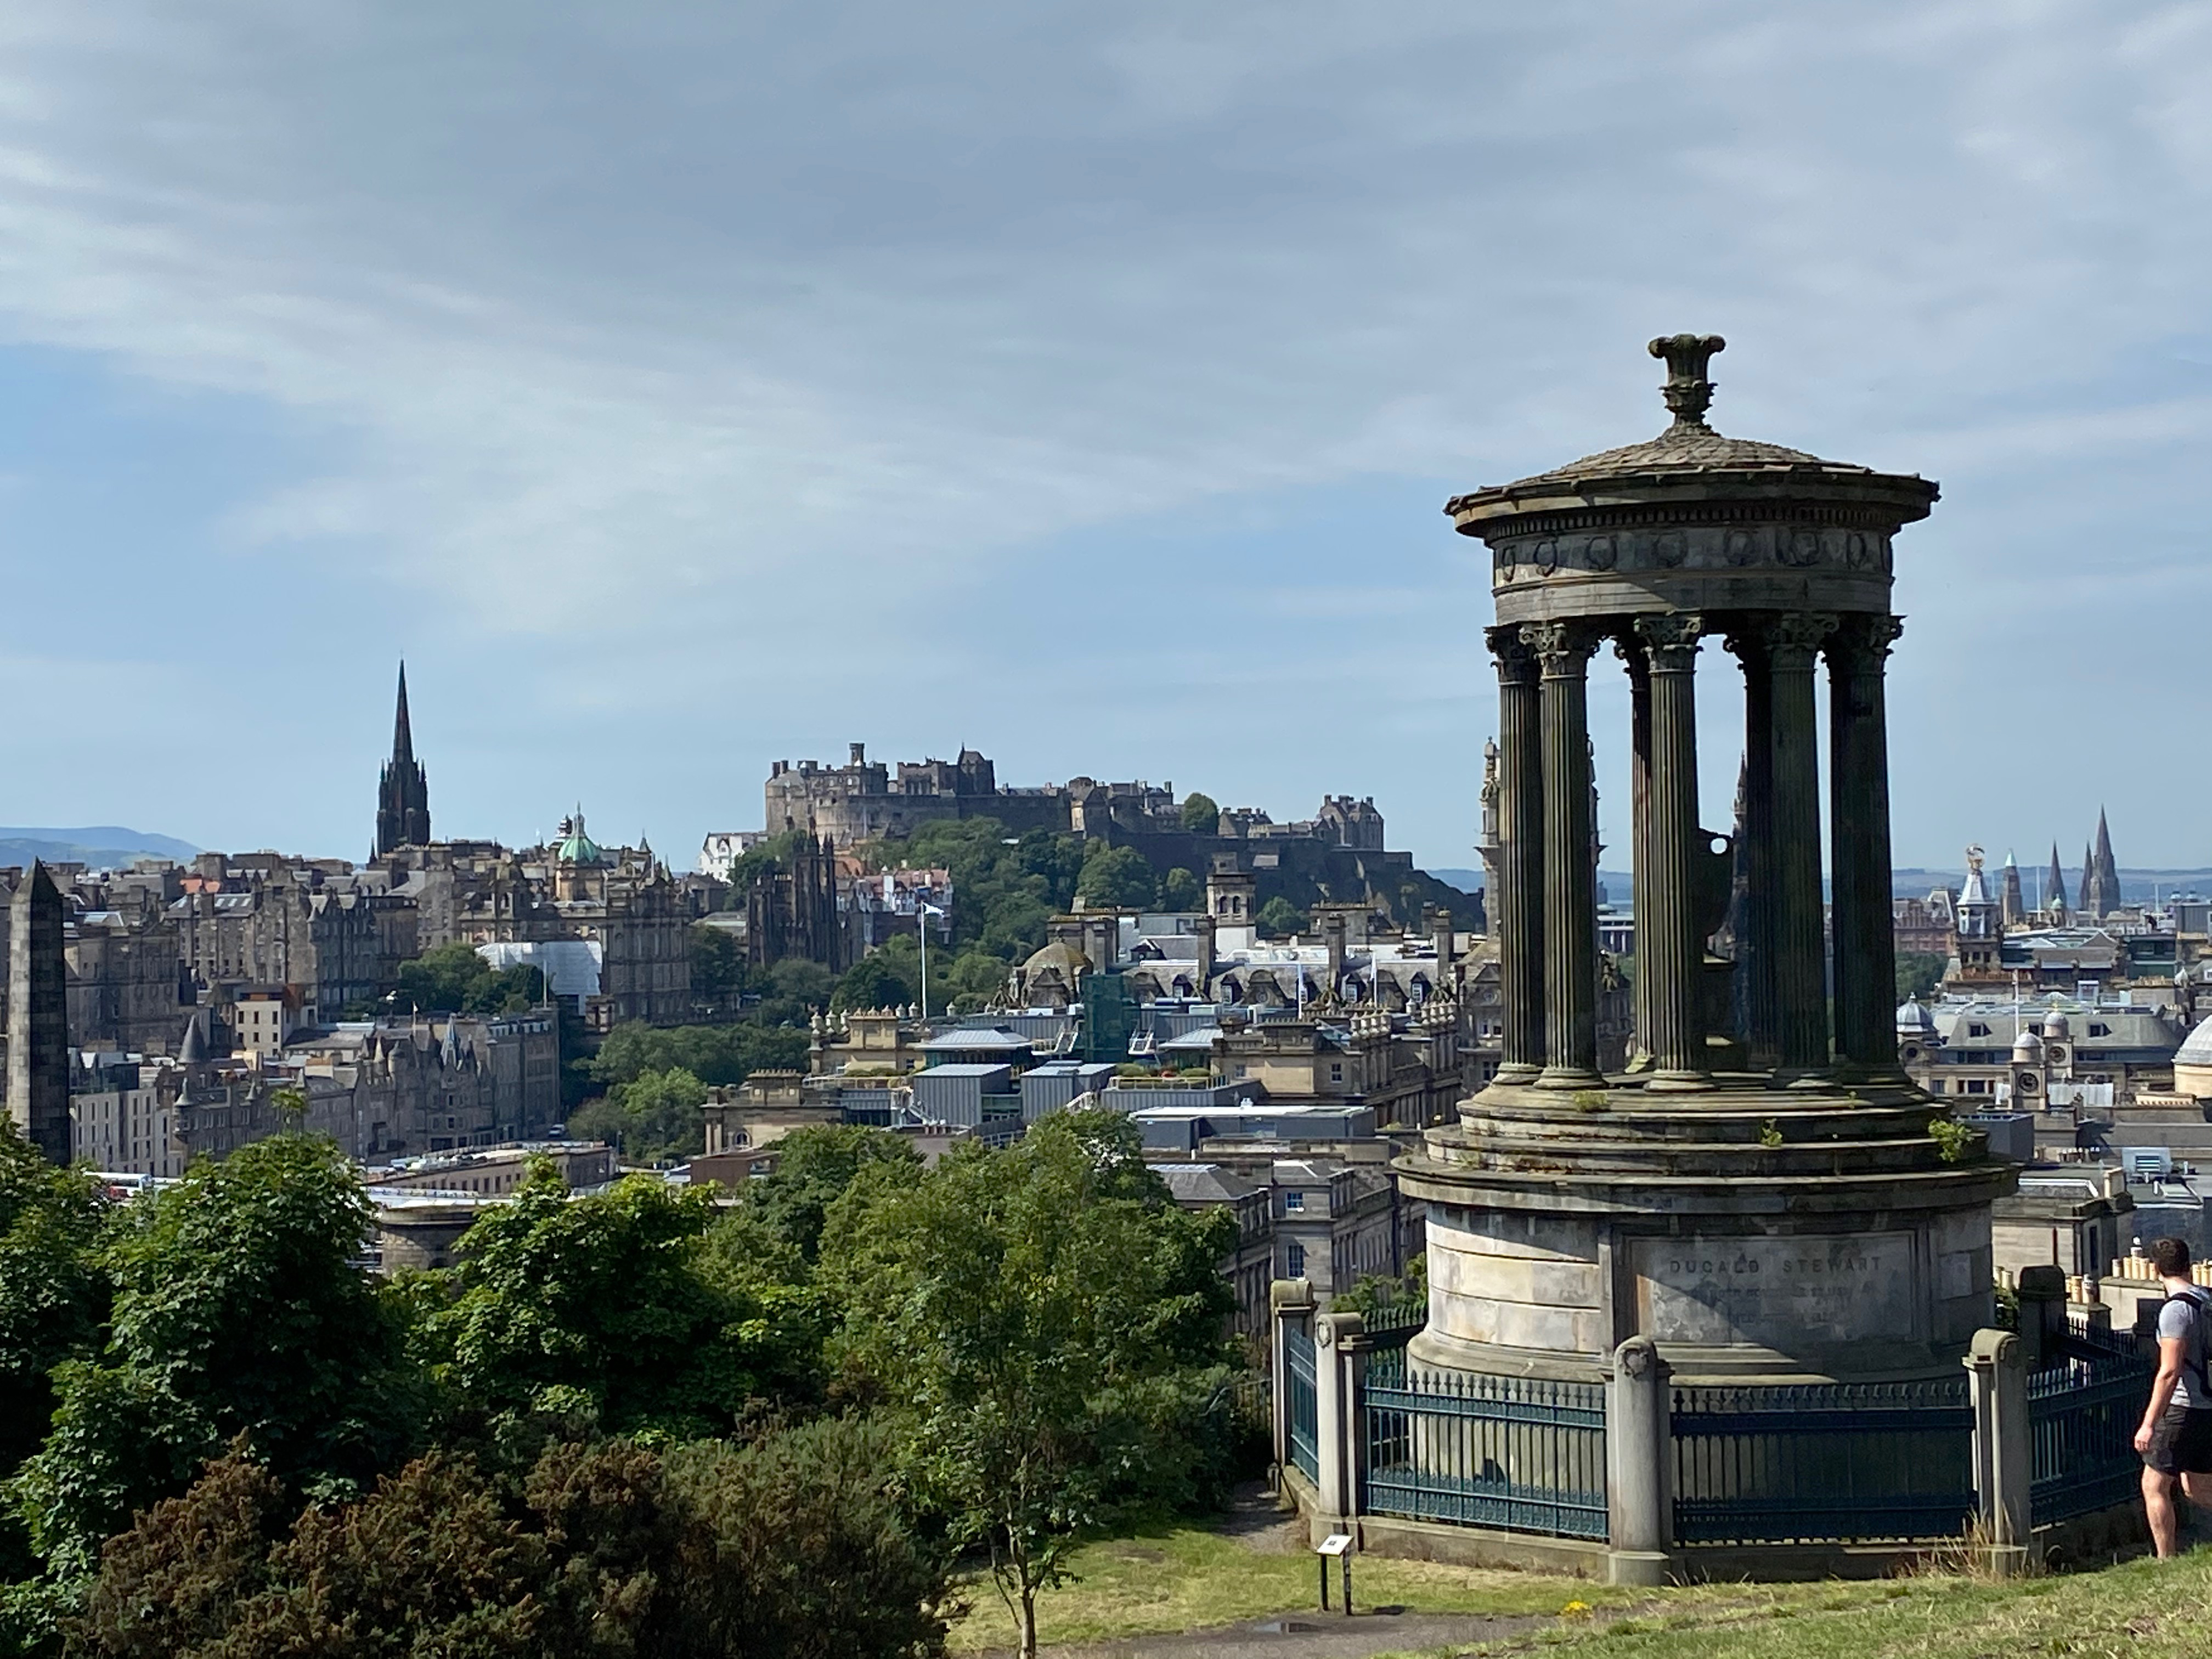
edinburgh, scotland, uk, panoramic, sky, clouds, cloud, building, tree, plant, city, metropolis, facade, monument, art, arch, ancient roman architecture, ancient history, history, cityscape, ancient rome, historic site, tourism, column, landscape, triumphal arch, horizon, roof, national historic landmark, tourist attraction, classical architecture, vacation, memorial, town square, cumulus, skyline, hill, archaeological site